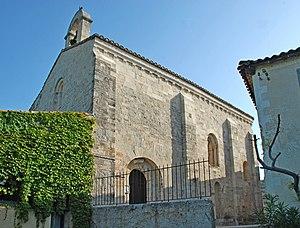
France - Hérault - Église Saint-Martin de Campagne
L'église Saint-Martin est une église romane située à Campagne dans le département français de l'Hérault en région Occitanie.
Campagne est une commune française située dans le département de l'Hérault, en région Occitanie.